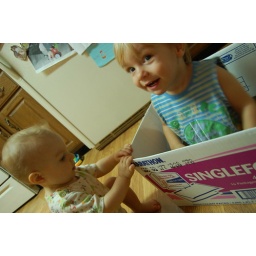
boys in a box